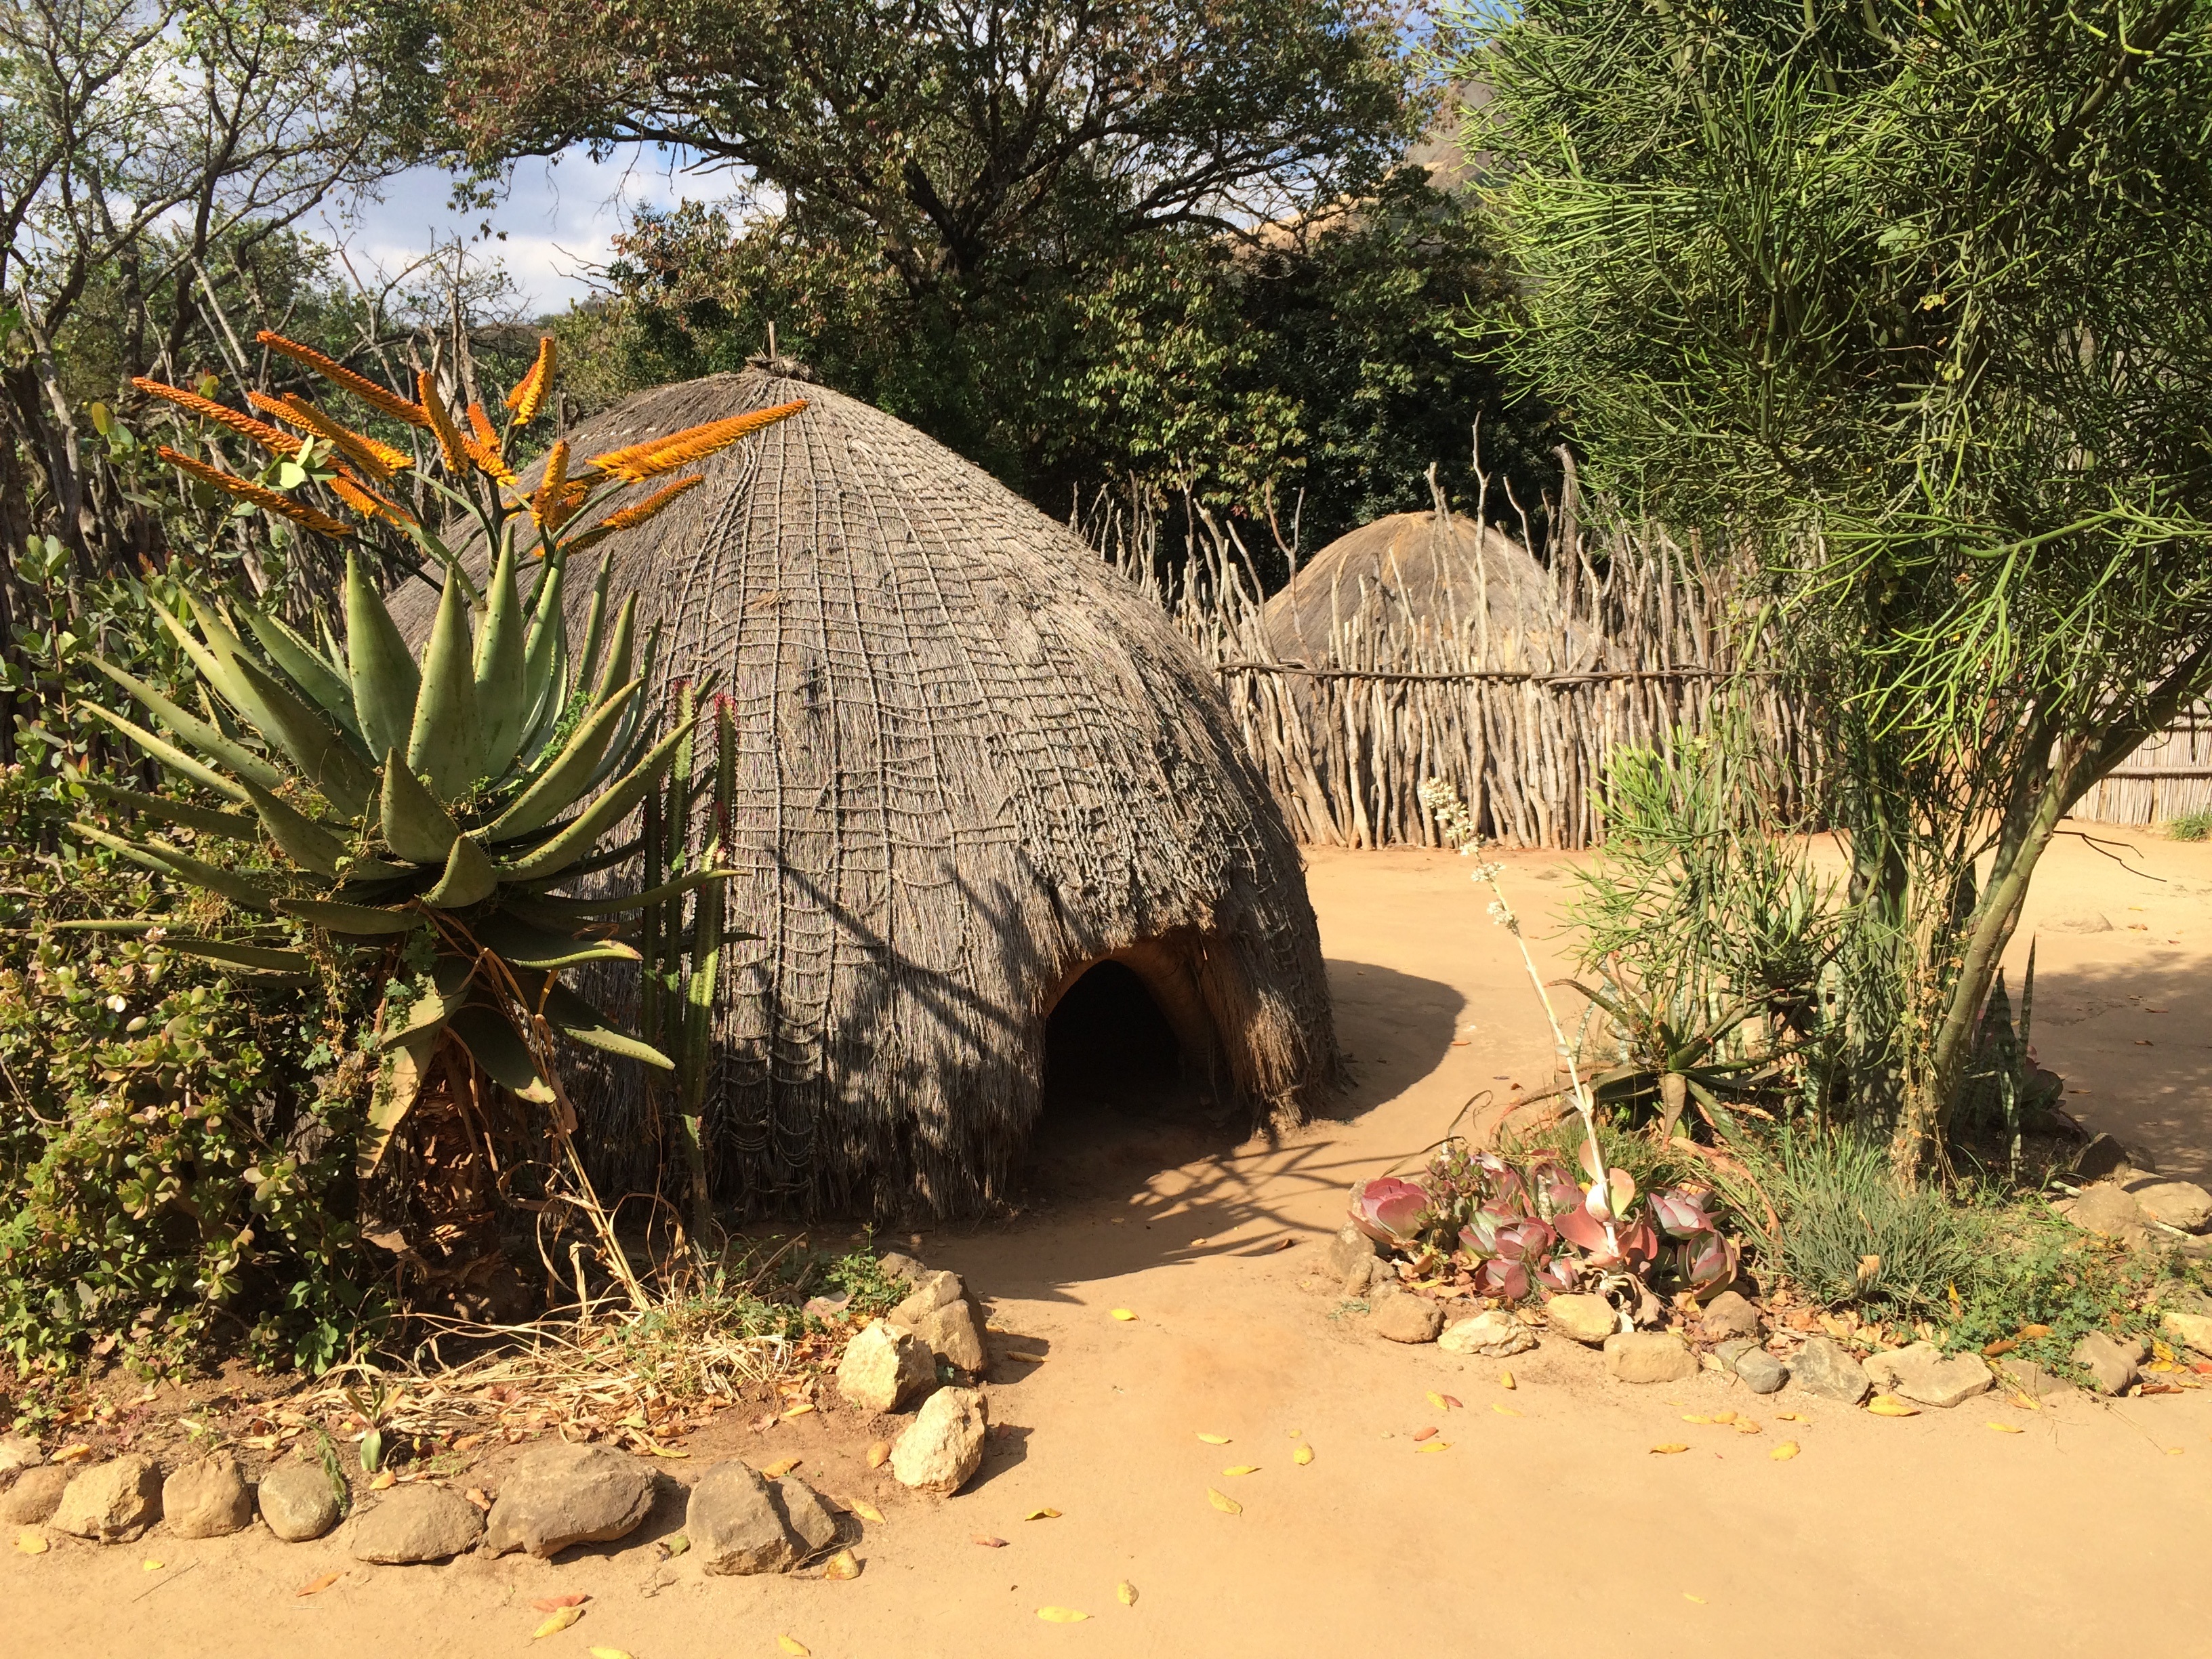
tree, nature, grass, sand, rock, travel, hut, village, wildlife, jungle, africa, botany, world, tribe, kingdom, habitat, tribal, swaziland, natural environment, arecales, birds of paradise, swazi